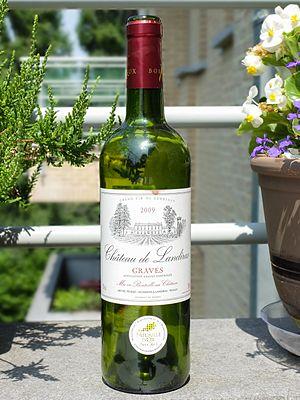
Bordeaux est une commune du Sud-Ouest de la France.